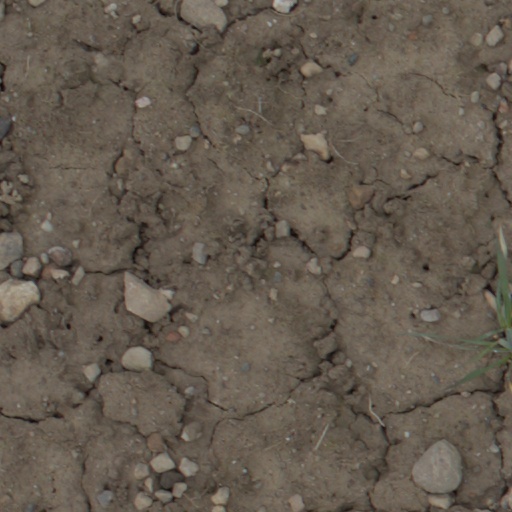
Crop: wheat